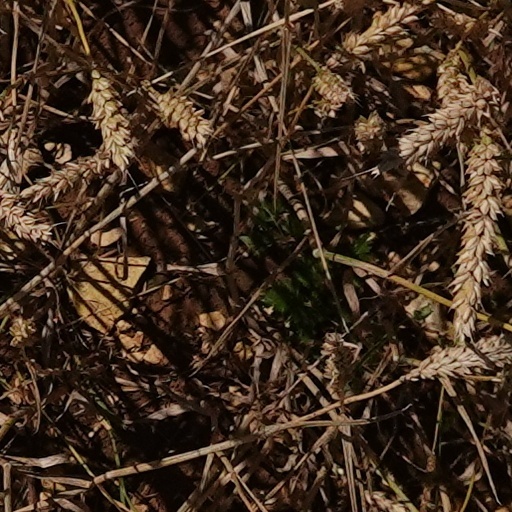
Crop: wheat